Orenda/SP-26 Historic District, Chopawamsic RDA Camp 3

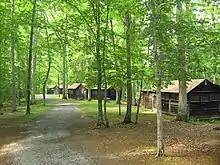

It is located within what would become Prince William Forest Park; it has also been known as Family Camp and Mothers & Tots' Camp.